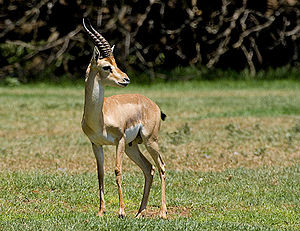
Gazella gazella
En han
Gazella gazella er en gazelle uden et veletableret dansk navn, men den kaldes undertiden bjerggazelle eller arabisk gazelle. Den er udbredt i Mellemøsten, især i landene Israel, Oman og Saudi-Arabien. Gazella gazellas levesteder findes i ørken eller halvørken, ofte i stejlt terræn. Den kan modstå de høje temperaturer og tørre forhold i f.eks. Jordan-dalen og Negev-ørkenen.